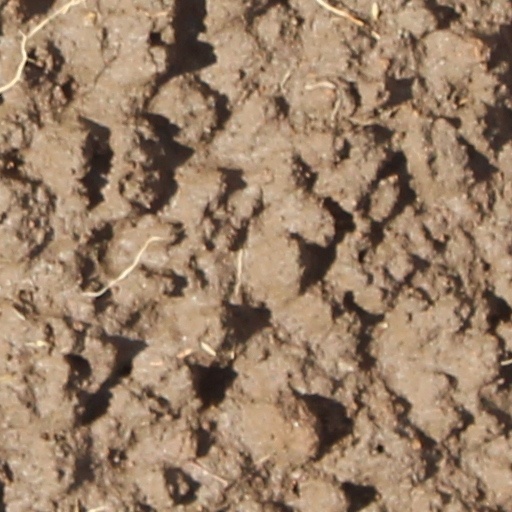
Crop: wheat